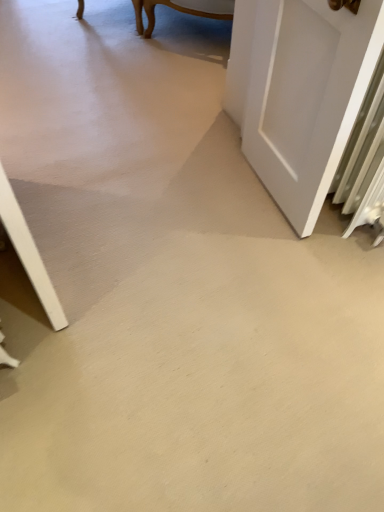
Question: From a real-world perspective, locate several points within the vacant space in white matte door at right. Your answer should be formatted as a list of tuples, i.e. [(x1, y1)], where each tuple contains the x and y coordinates of a point satisfying the conditions above. The coordinates should be between 0 and 1, indicating the normalized pixel locations of the points in the image.
Answer: [(0.689, 0.387)]